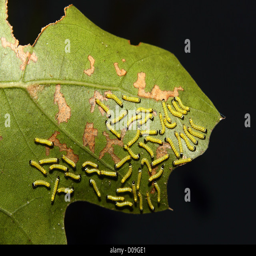
tiny yellow caterpillars feed on a leaf